Scotty McCreery

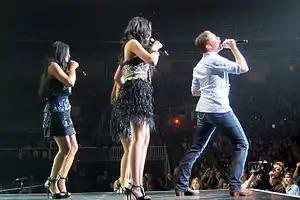
Season 10 "American Idol" tour, Scotty McCreery performing with Thia Megia, Haley Reinhart and Pia Toscano

McCreery released his coronation single "I Love You This Big" immediately after winning the tenth season of "American Idol". The song entered the "Billboard" Hot Country Songs chart at number 32, becoming the highest debut for a debut single since the chart converted to BDS data the week of January 20, 1990. The song sold 171,404 units in its first week, and was certified gold on August 25, 2011. A music video for the song, shot on Angels Point near Dodger Stadium, was released on August 9, 2011.